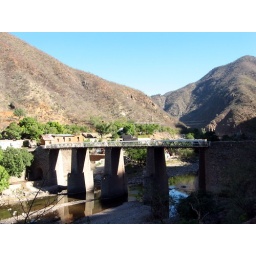
Batopilas bridge. We walked over to our next stop, the hydrolectric plant area. 12/29/03. Others took the van again.